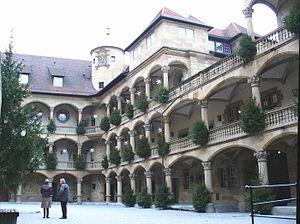
Le vieux château de Stuttgart, est un château situé à Stuttgart, la capitale du Land de Bade-Wurtemberg en Allemagne.